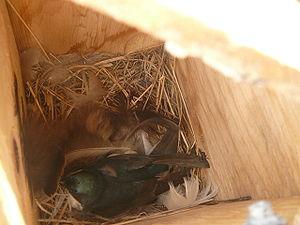
L'Hirondelle bicolore est une espèce de passereaux appartenant à la famille des Hirundinidae.